WPBB

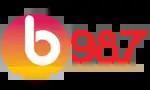
Former logo as "B98.7", used from January 5, 2017, to December 25, 2018

Due to low ratings, on December 12, 2016, at Midnight, WBRN-FM dropped Bubba's show, along with the rock format, and began stunting with Christmas music again, this time as "Santa 98.7". (Bubba's syndicated show would be picked up by WWBA in February 2017.) At Midnight on December 26, the station shifted its stunting to a mix of songs from various genres related to money, power, and/or authority, branded as "98.7 Donald FM".